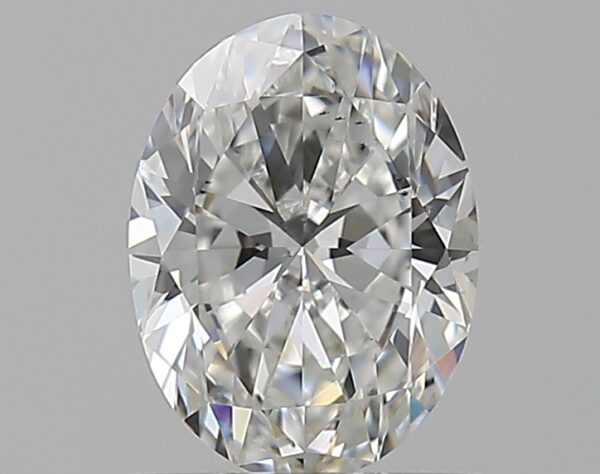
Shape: oval
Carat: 0.72
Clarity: SI1
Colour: F
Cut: VG
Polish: EX
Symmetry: VG
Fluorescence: N
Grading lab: GIA
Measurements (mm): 6.69 x 4.99 x 3.14